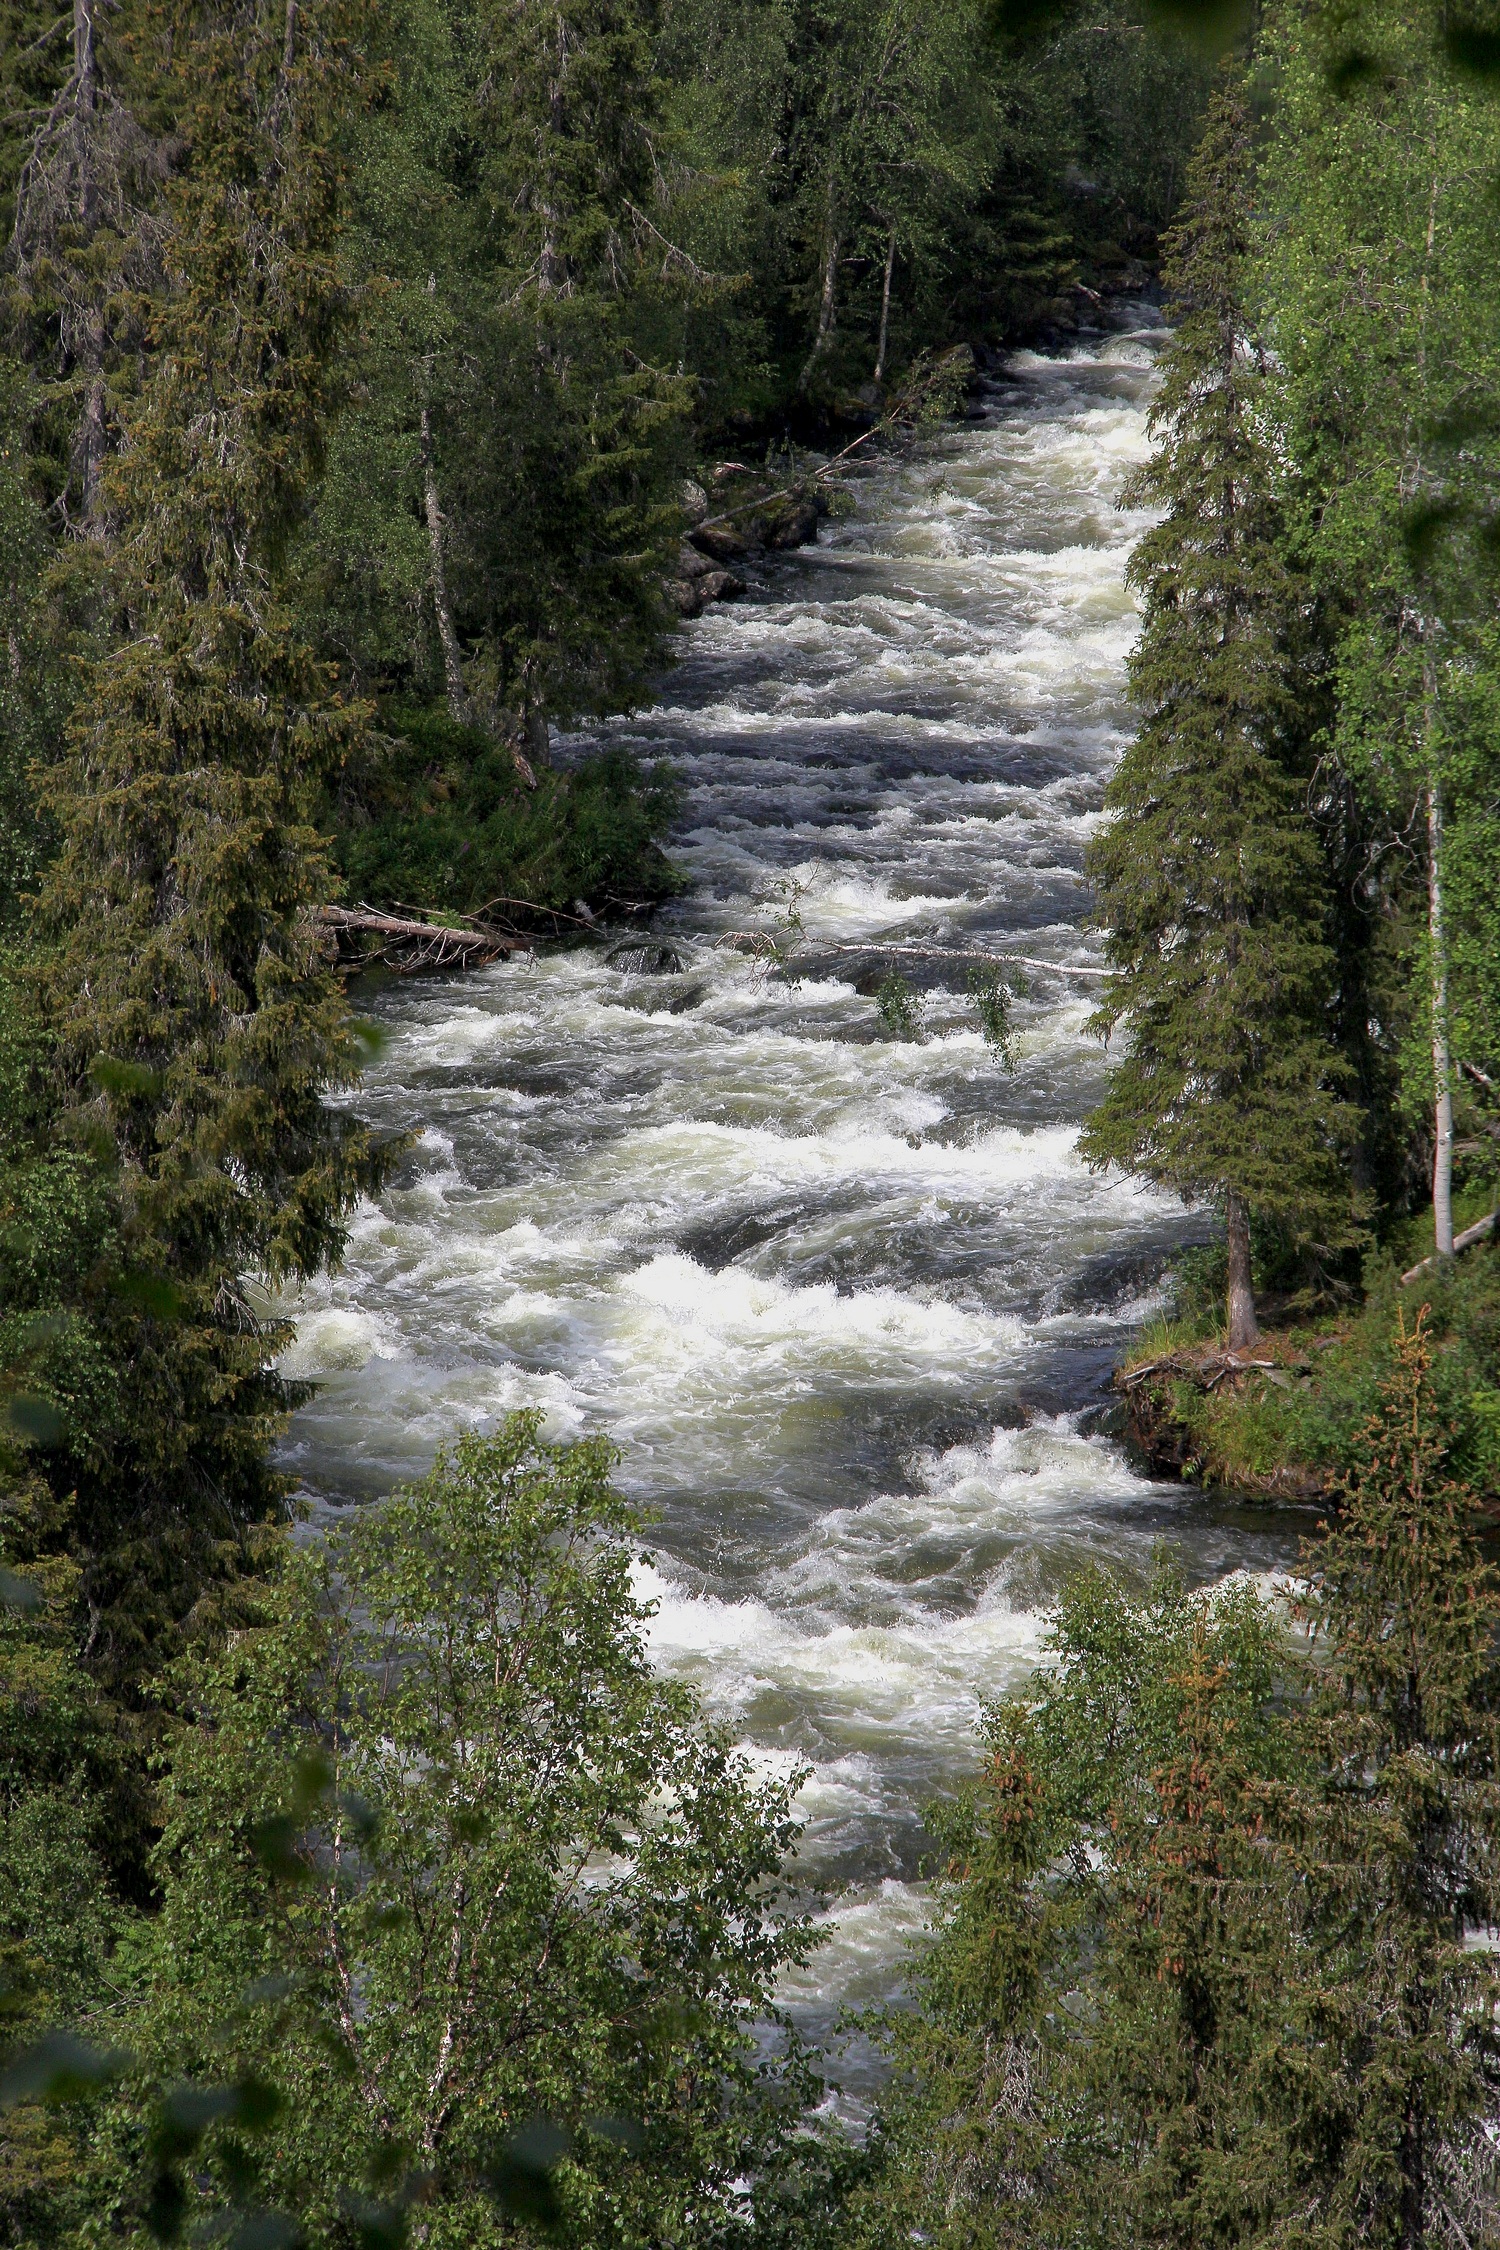
tree, water, forest, waterfall, creek, wilderness, wood, trail, river, valley, stream, rapid, body of water, ravine, woodland, habitat, water feature, ecosystem, watercourse, landform, state park, kuusamo, surfing concerned, small bear round